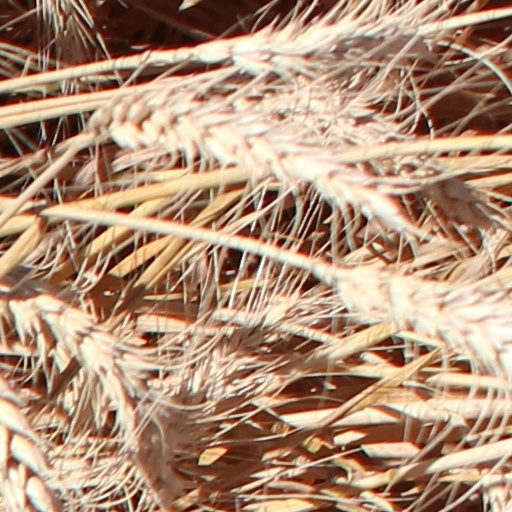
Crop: wheat